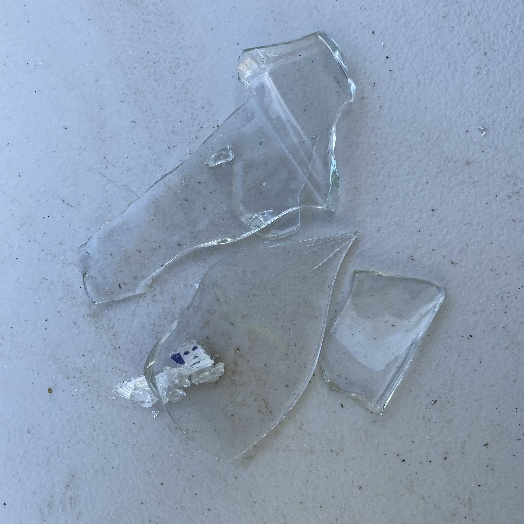
Label: Glass